Sintering

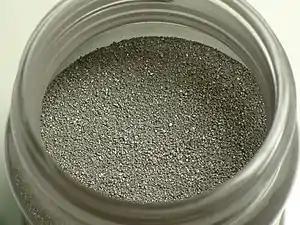
Iron powder

Most metals can be sintered, although some with greater difficulty (i.e., aluminium alloy and titanium alloys). This applies especially to pure metals produced in vacuum which suffer no surface contamination. Sintering under atmospheric pressure requires the use of a protective gas, quite often endothermic gas. Sintering, with subsequent reworking, can produce a great range of material properties. Changes in density, alloying, and heat treatments can alter the physical characteristics of various products. For instance, the Young's modulus "E" of sintered iron powders remains somewhat insensitive to sintering time, alloying, or particle size in the original powder for lower sintering temperatures, but depends upon the density of the final product: